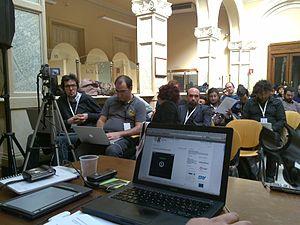
Le International Journalism Festival ou IJF est événement annuel qui se déroule depuis 2006 à Pérouse, en Ombrie. Le Festival 2016 se déroule du 6 au 10 avril.